Nicholas Tooth

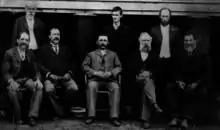
First Pialba Shire Council c.1900–1908 – Nicholas Tooth is at the right on the rear row.

Nicholas Edward Nelson Tooth (7 September 1844 – 17 August 1913) was a foundry owner and member of the Queensland Legislative Assembly.